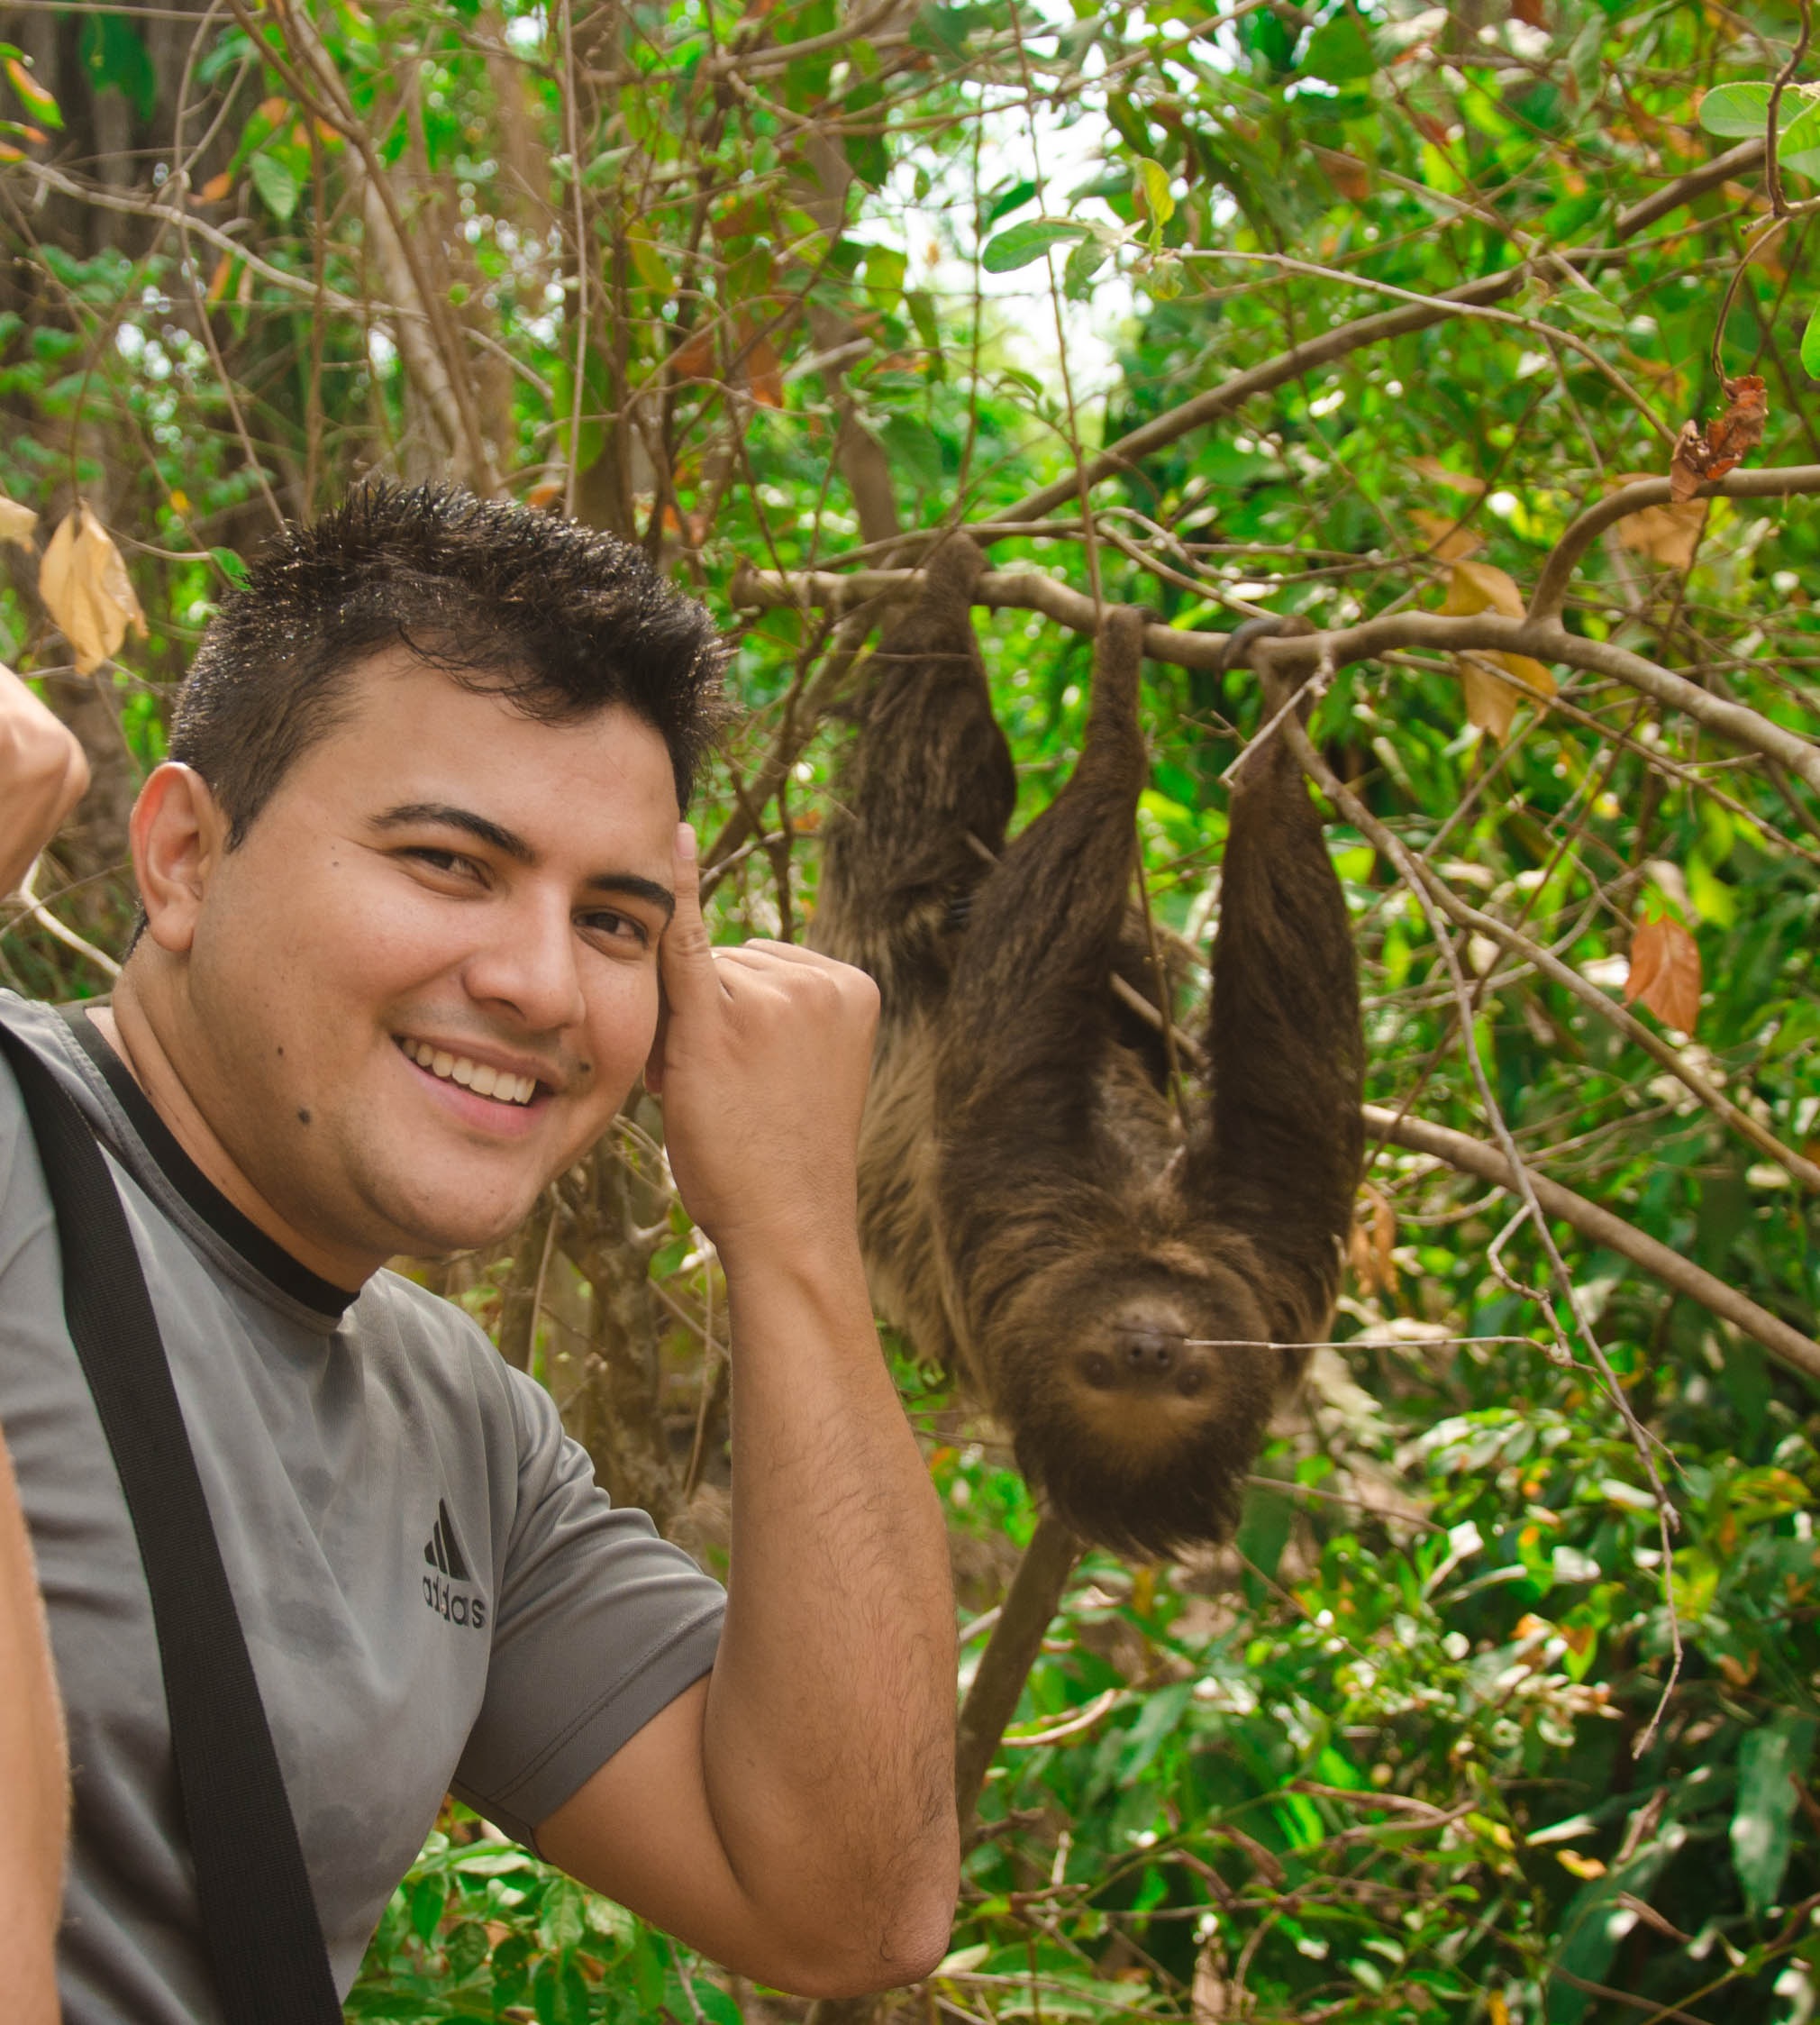
nature, forest, people, flower, animal, photo, jungle, produce, freedom, animals, rainforest, brazil, amazon, good morning, tocantins, animals posing